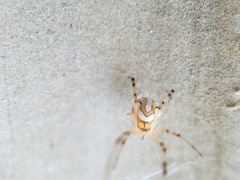
Species: Lactrodectus_hesperus